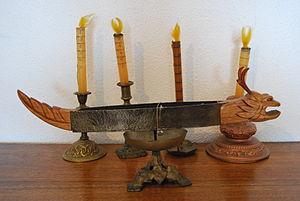
Une horloge est un instrument conventionnel de mesure du temps qui généralement indique l'heure en continu ; étymologiquement, le terme vient du mot latin horologium « qui dit l’heure », lui-même dérivé du mot grec ὡρολόγιον [formé à partir de oρα, l'heure et de λέγειν, dire, λόγιον, le dire ].